Simone Molteni

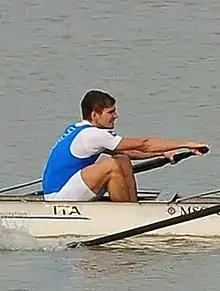

Simone Molteni (born 25 March 1992), aka PetGross, is an Italian lightweight rower who won a gold medal at the 2013 World Rowing Championships in Chungju with the lightweight men's eight.